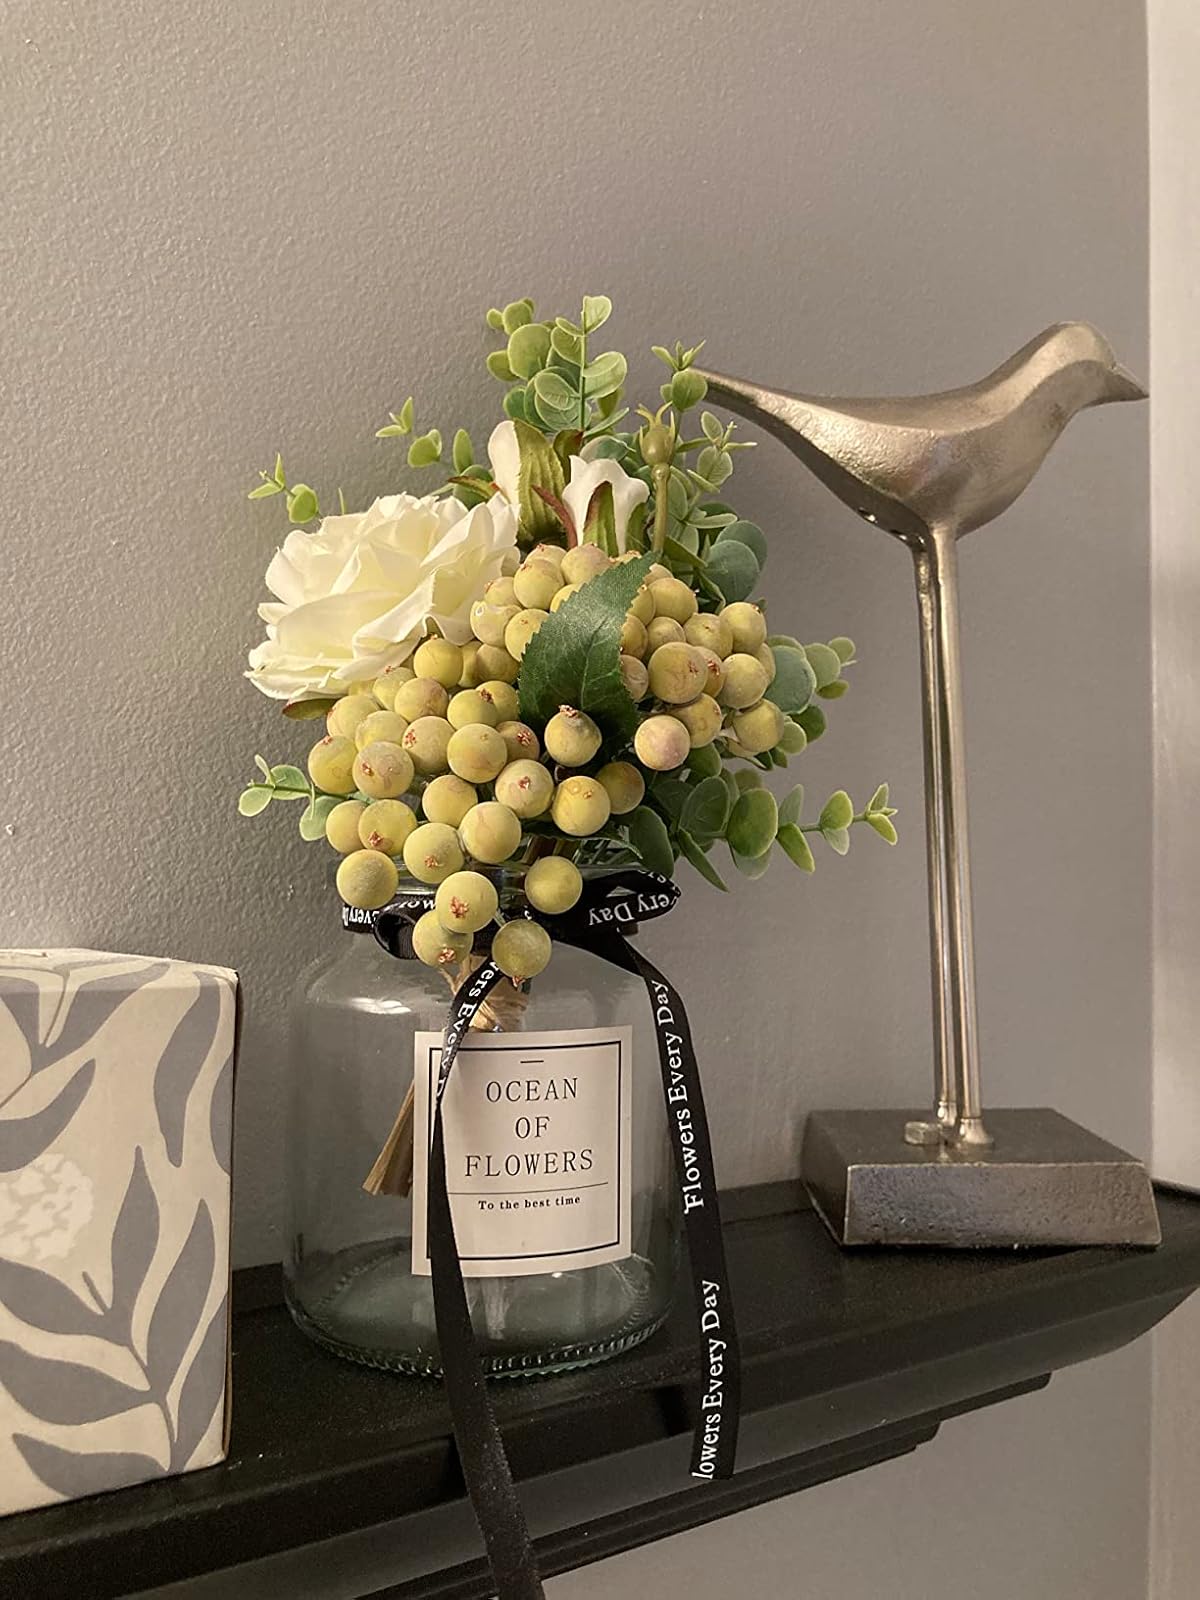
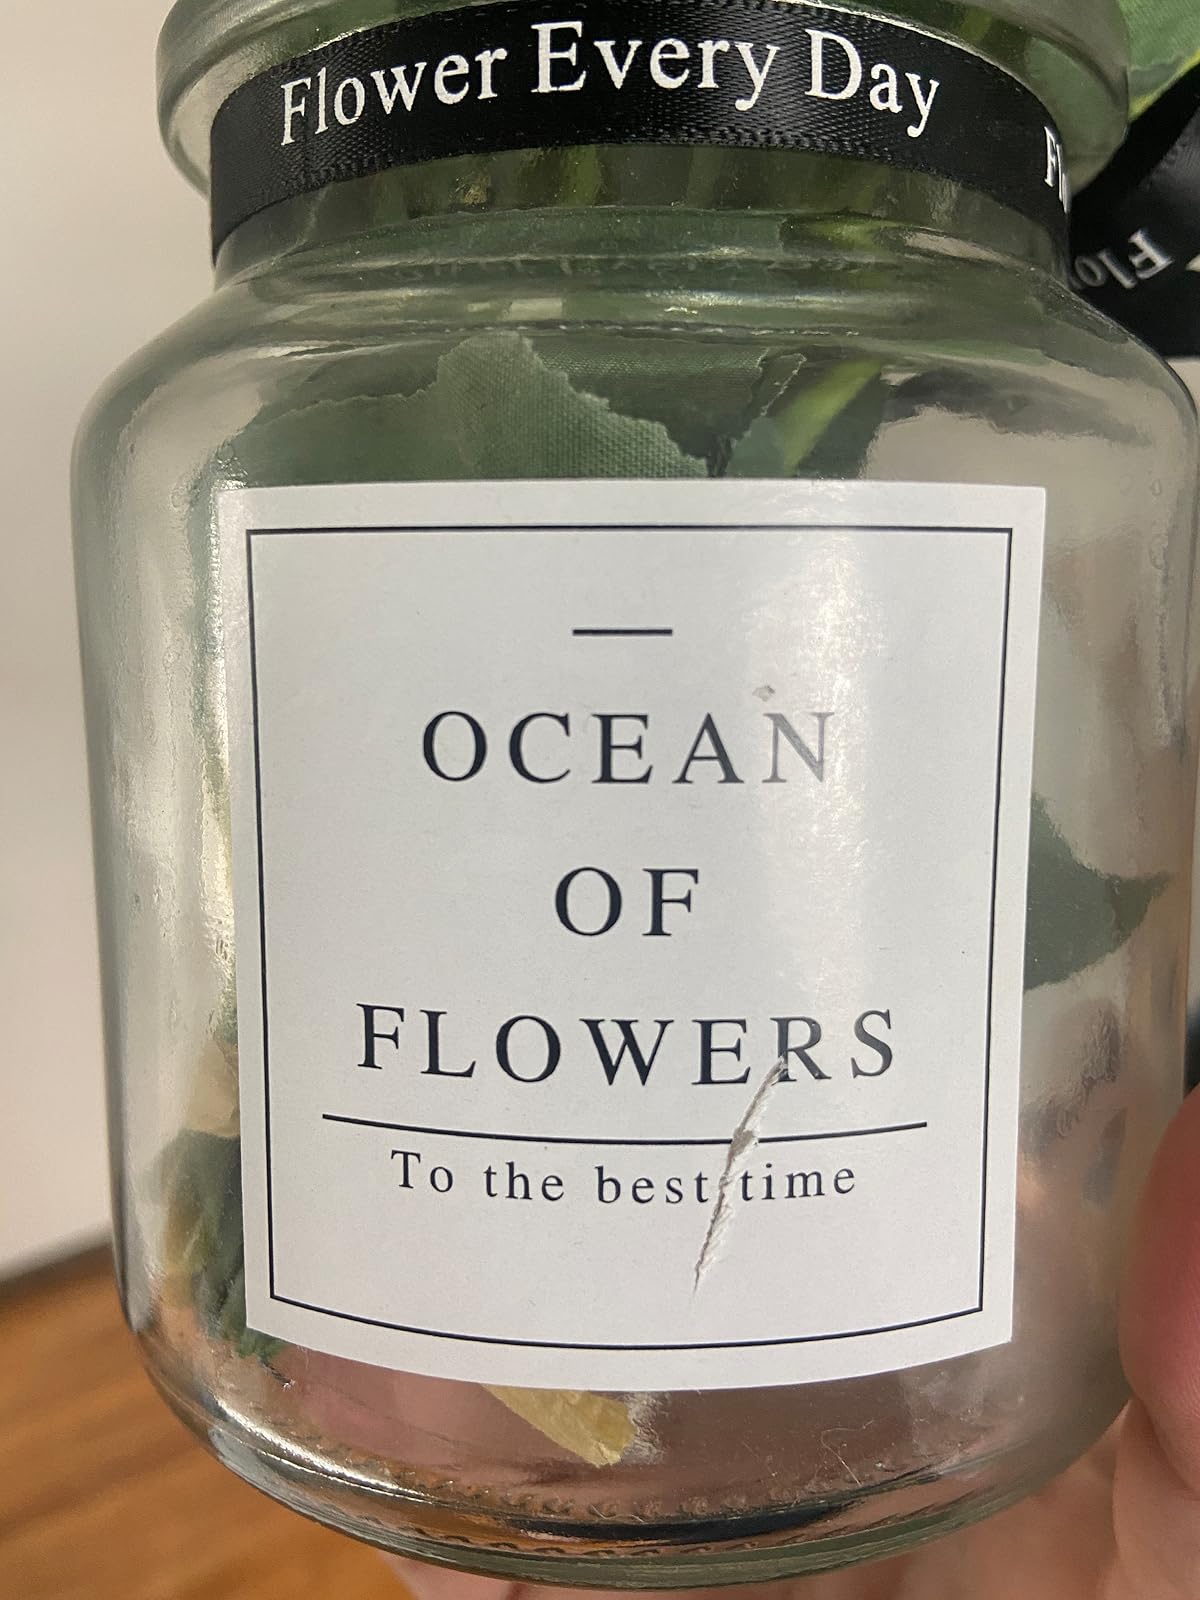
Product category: vase
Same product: yes